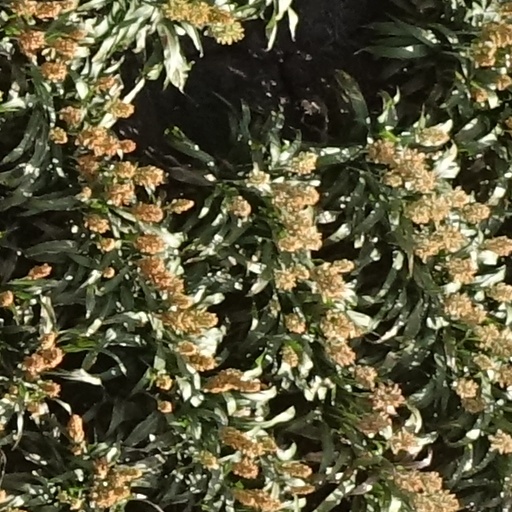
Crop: sorghum